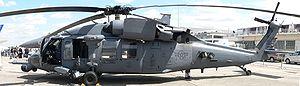
Le HH-60 Pave Hawk est un hélicoptère de recherche et sauvetage au combat des États-Unis, fabriqué par Sikorsky Aircraft Corporation.